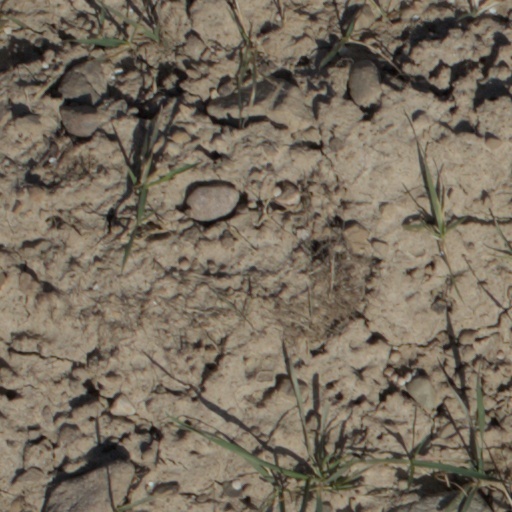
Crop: wheat